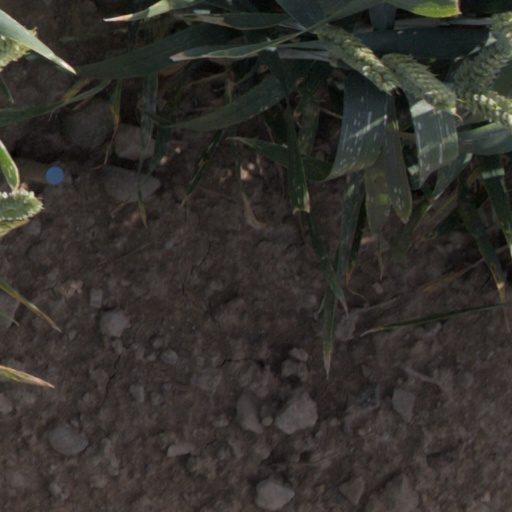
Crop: wheat